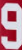
Number: 9